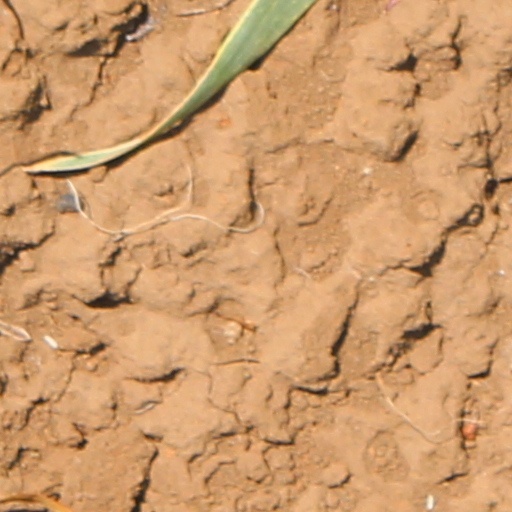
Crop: wheat